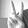
ASL letter: V